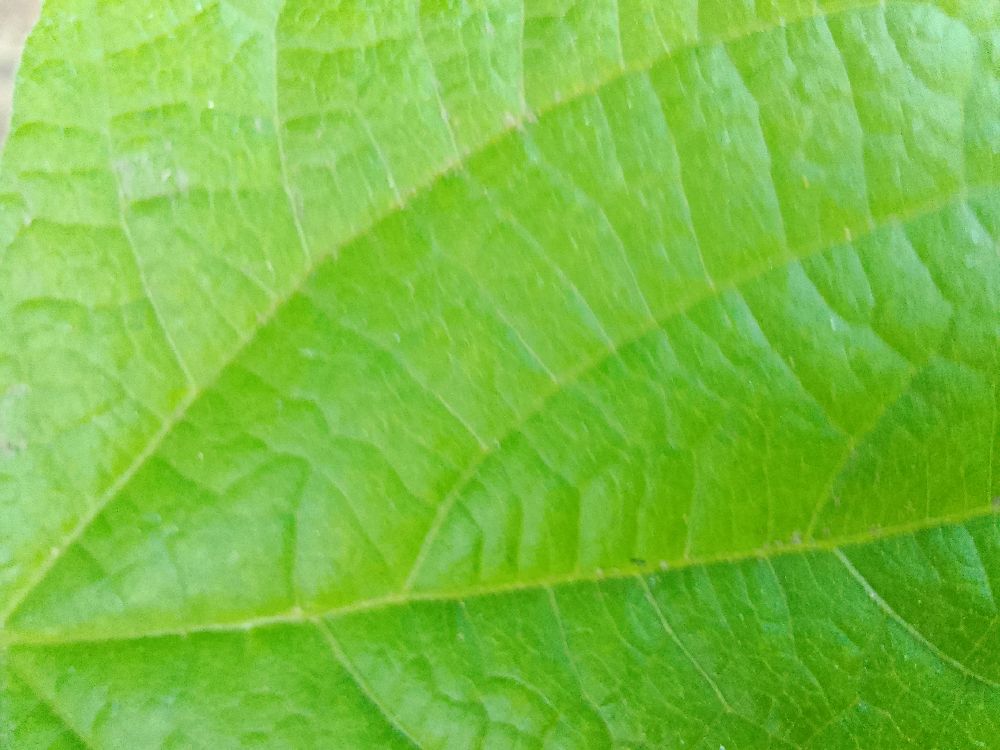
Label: healthy